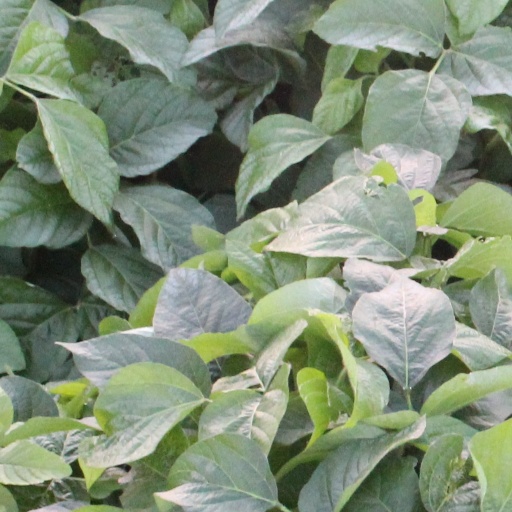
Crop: soybean